Roger D. Carstens

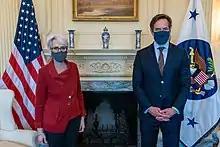
Carstens meets with Deputy Secretary of State Wendy R. Sherman at the U.S. Department of State in Washington, D.C., on April 26, 2021.

During his time with the Army, Carstens earned the rank of Lieutenant Colonel in the United States Army Special Forces. Carstens served in six different operations/wars: United States invasion of Panama, Kosovo War, Bosnian War, War in Afghanistan (2001–2021), Iraq War, and Somali Civil War, and thirteen different military locations.